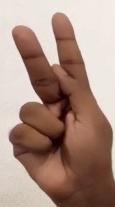
ASL sign: K